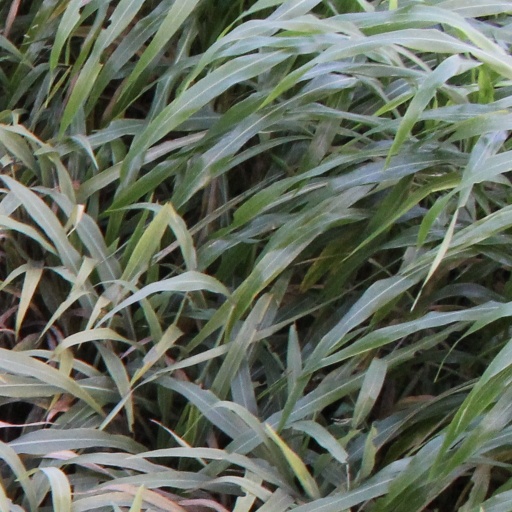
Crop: sorghum